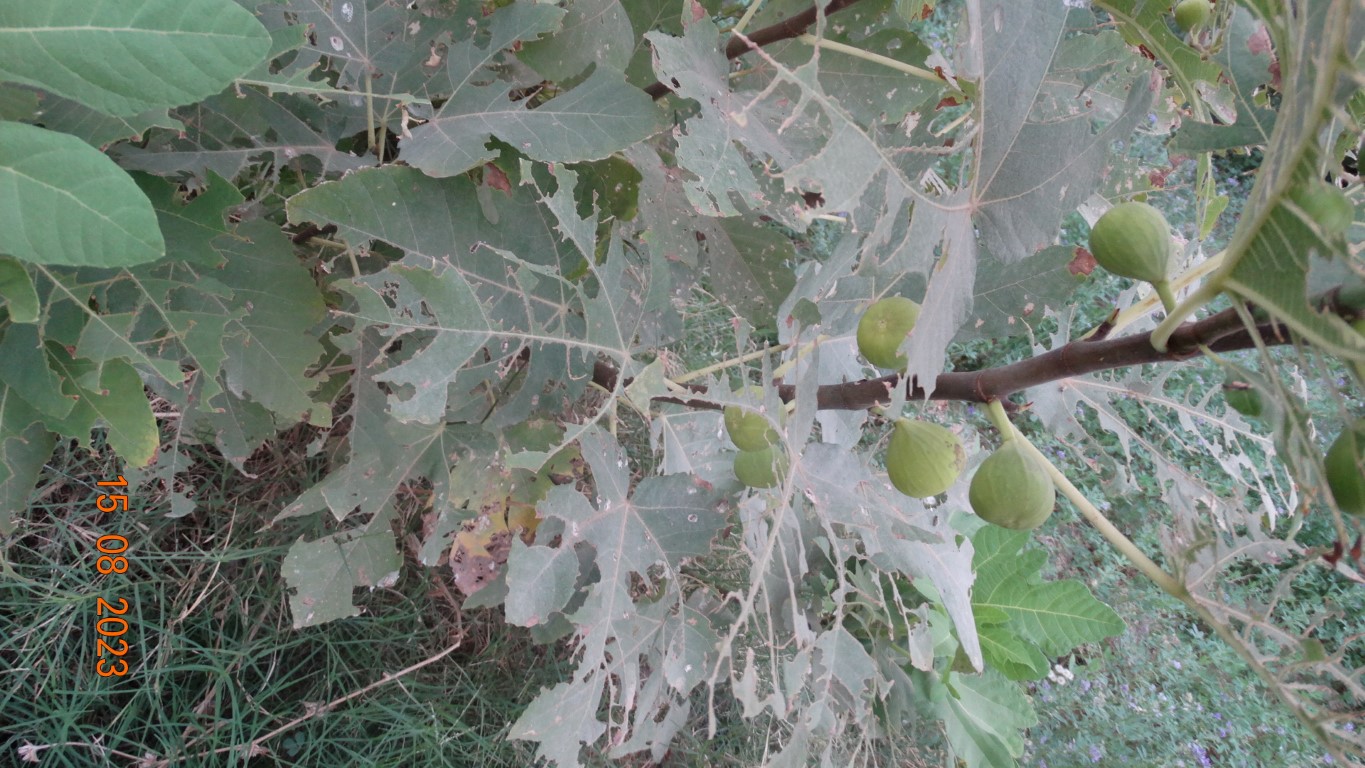
Label: infected